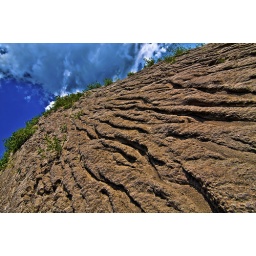
Cracked sand mountain with deep ridges created by rains...or our endless journey to higher achievements...or the beginning of everything.